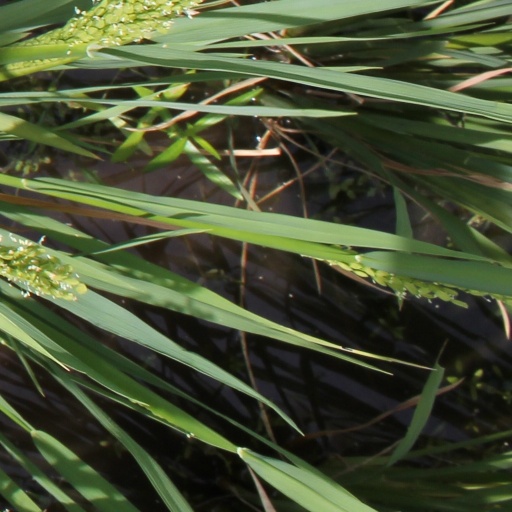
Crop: rice